Rockwell B-1 Lancer

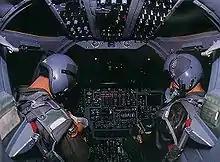
The interior of a B-1B cockpit at night

The B-1 has a blended wing body configuration, with variable-sweep wings, four turbofan engines, triangular ride-control fins and a cruciform tail. The wings can sweep from 15 degrees to 67.5 degrees (full forward to full sweep). Forward-swept wing settings are used for takeoff, landings and high-altitude economical cruise. Aft-swept wing settings are used in high subsonic and supersonic flight. The B-1's variable-sweep wings and thrust-to-weight ratio provide it with improved takeoff performance, allowing it to use shorter runways than previous bombers. The length of the aircraft presented a flexing problem due to air turbulence at low altitude. To alleviate this, Rockwell included small triangular fin control surfaces or vanes near the nose on the B-1. The B-1's Structural Mode Control System moves the vanes, and lower rudder, to counteract the effects of turbulence and smooth out the ride.